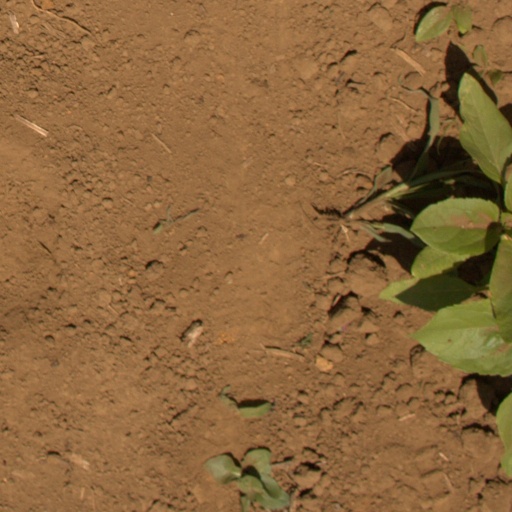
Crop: Jerusalem artichoke